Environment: real
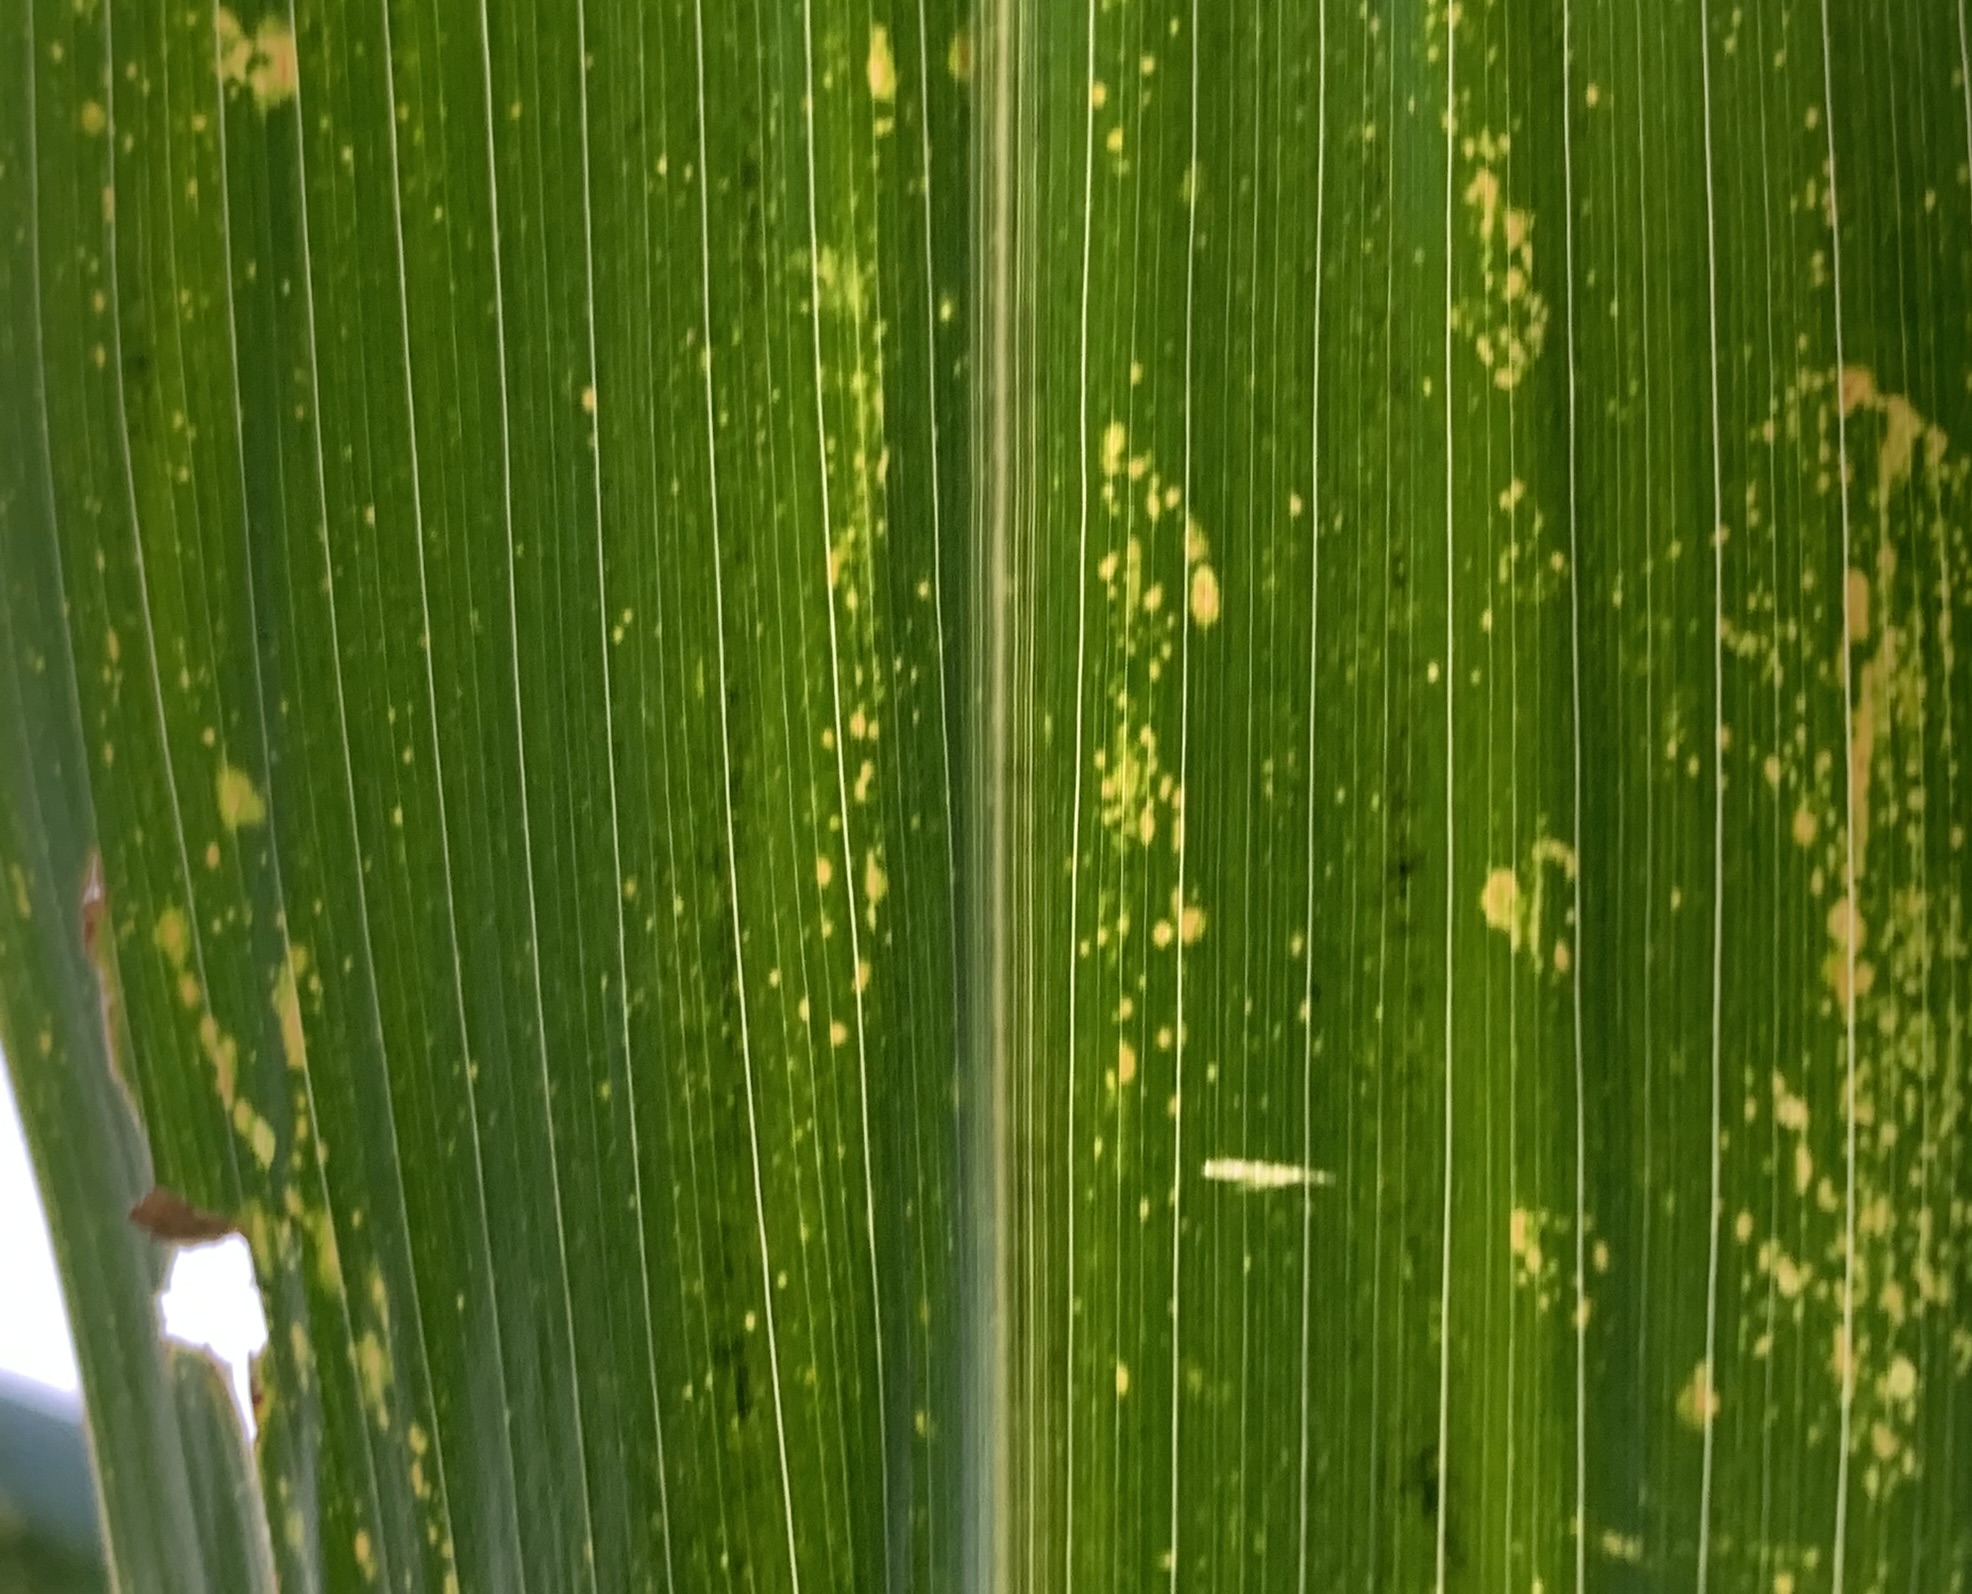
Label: lethal_necrosis